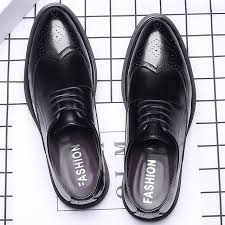
Label: Brogue